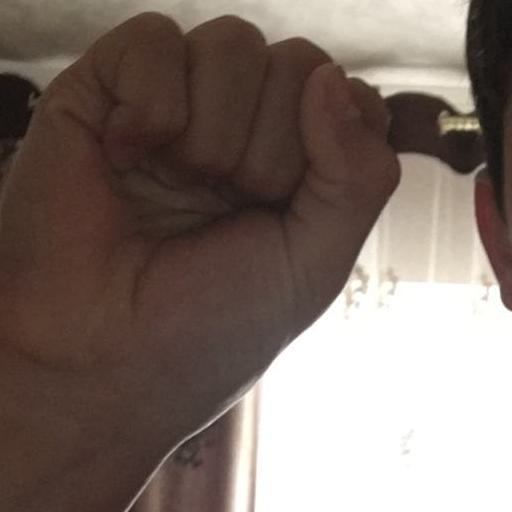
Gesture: fist